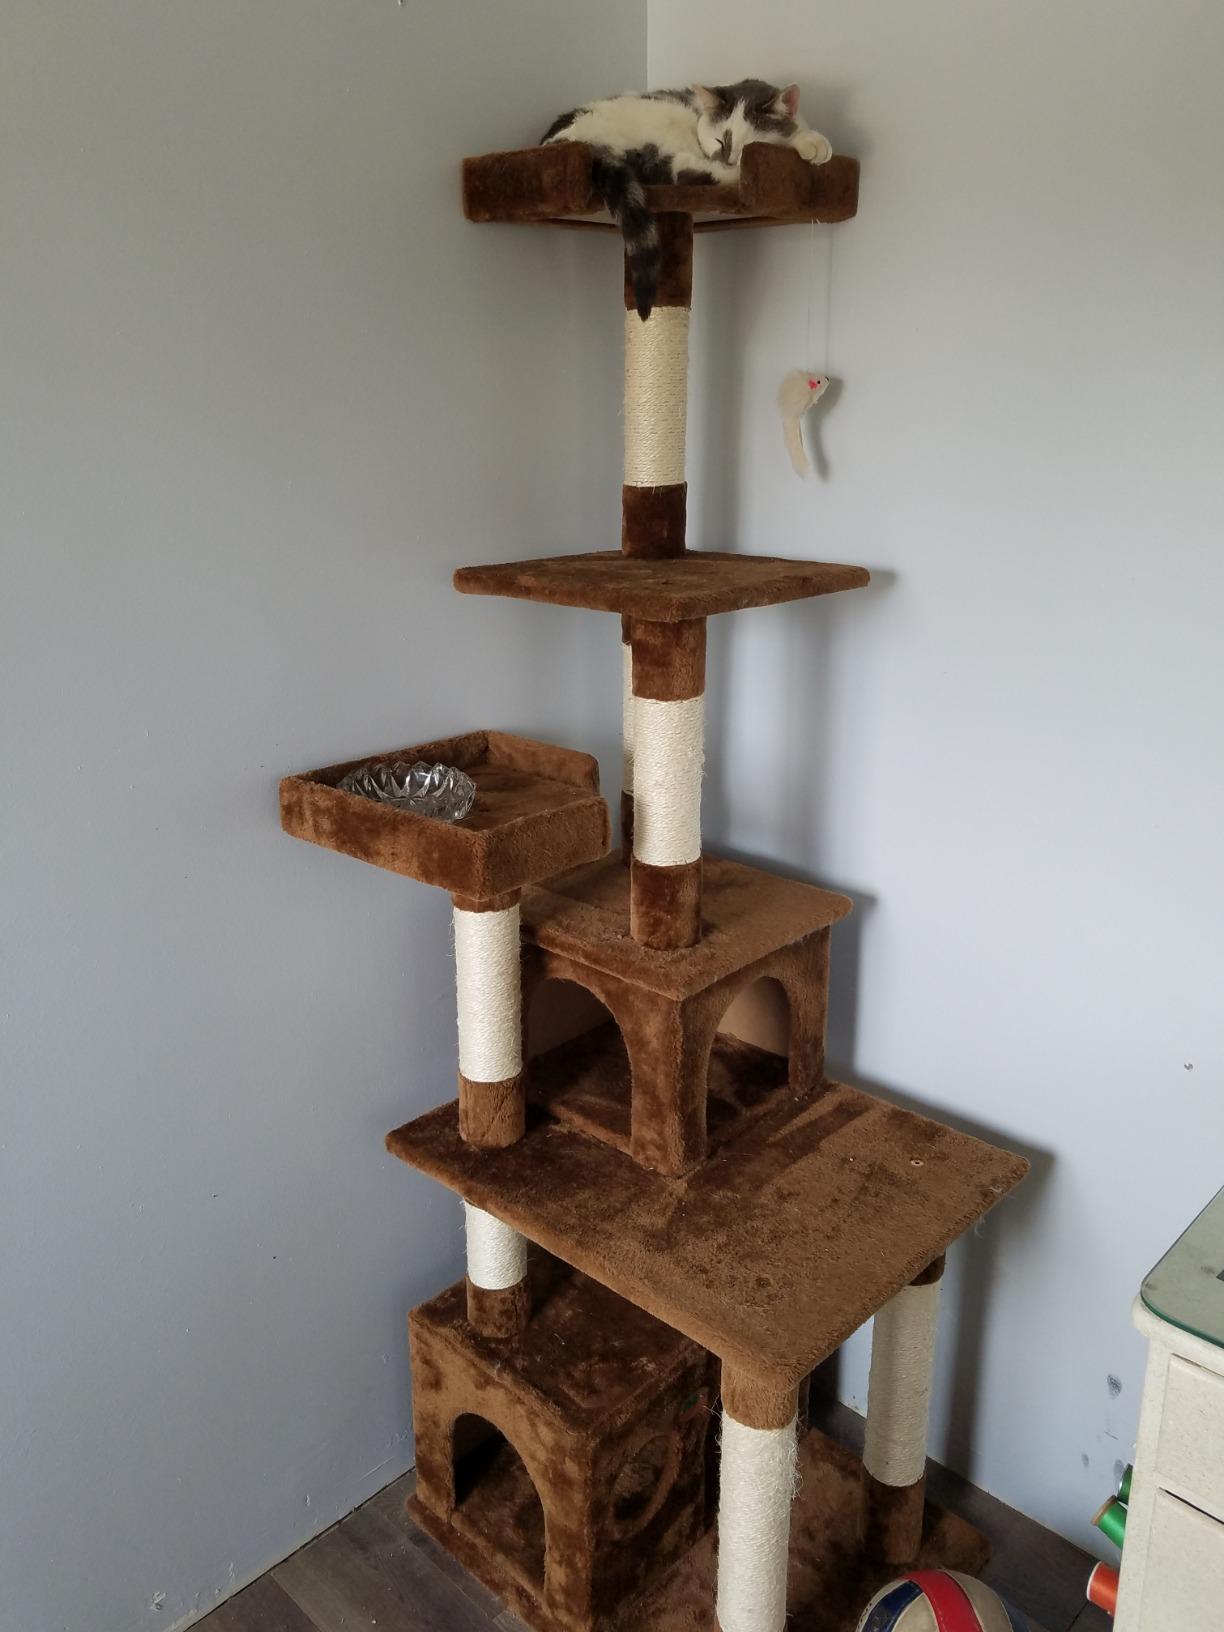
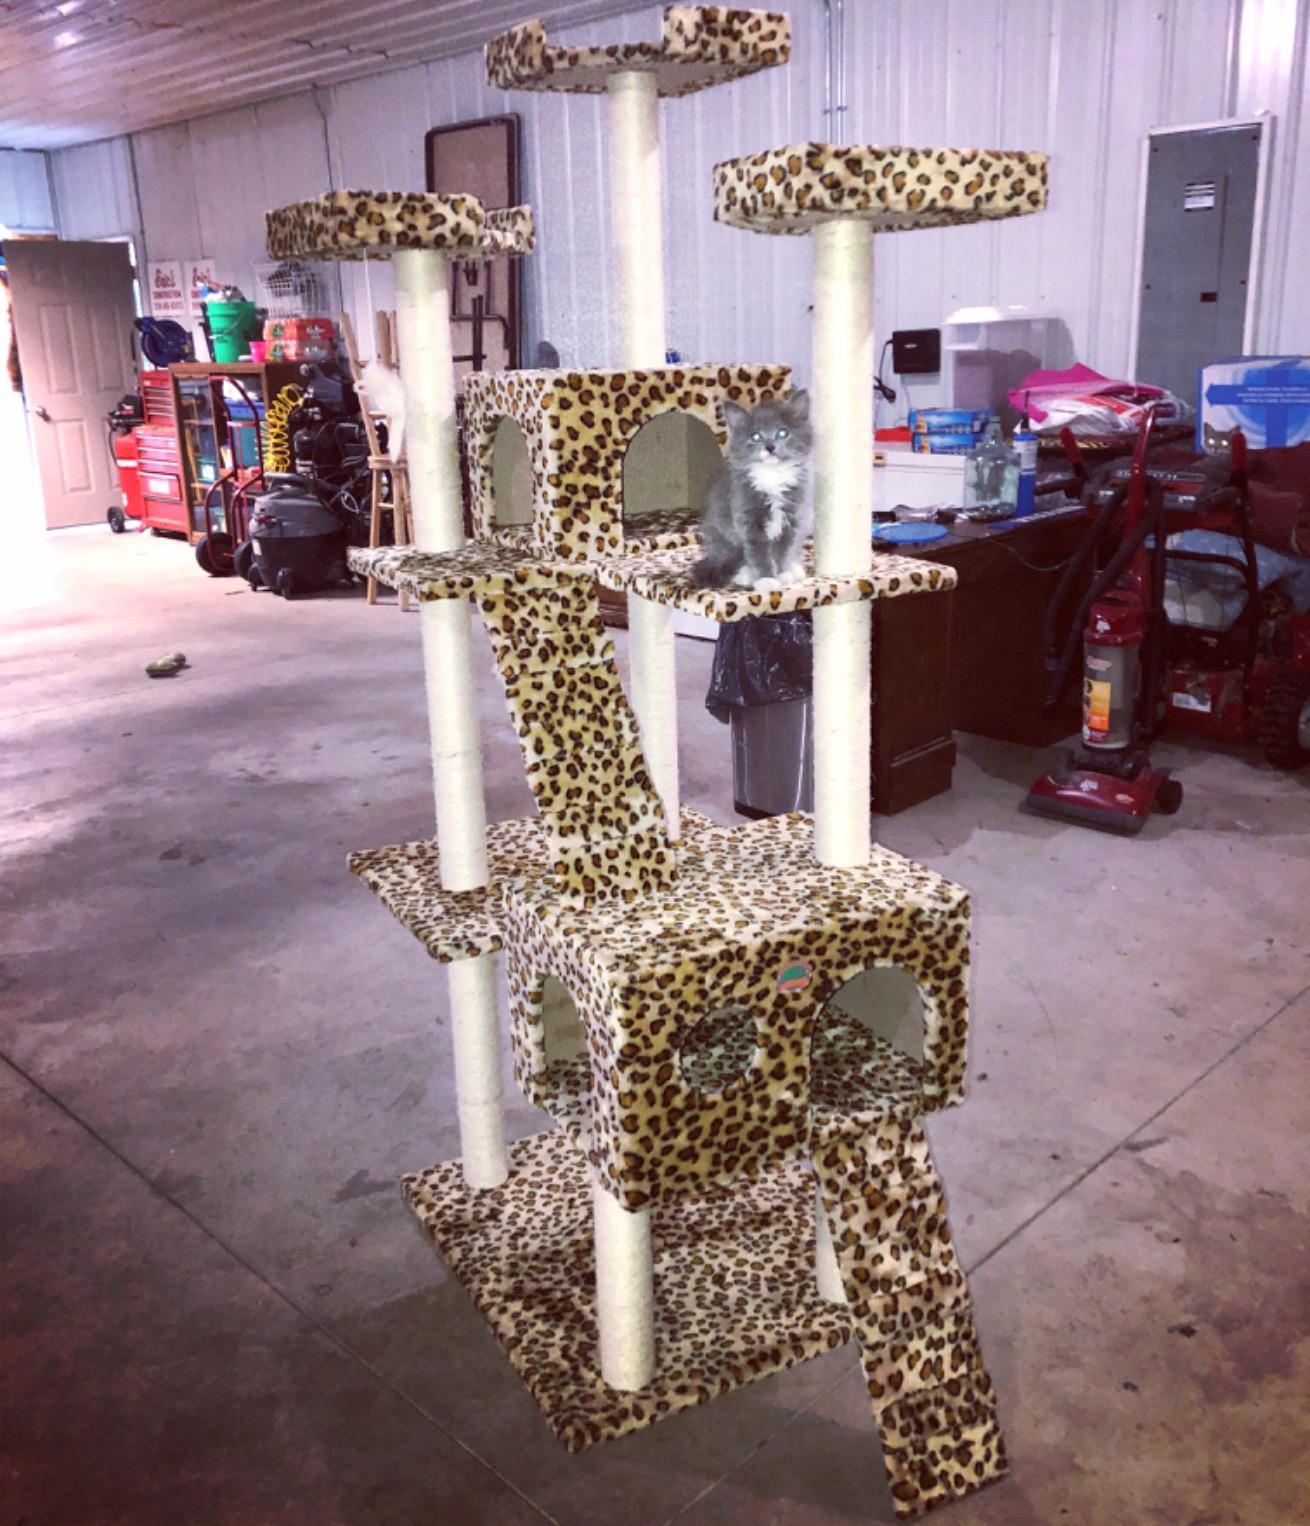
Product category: items_cat tree
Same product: no